Question: Please indicate a possible affordance area of the chair that can be used for sitting
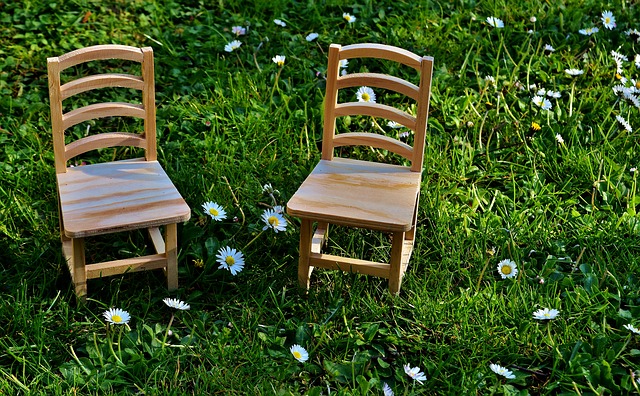
Answer: [280, 156, 422, 227]